Hilary Duff (album)

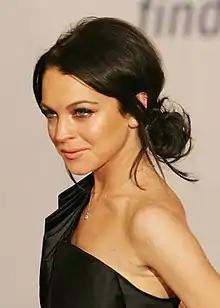
Various publications speculated that Lindsay Lohan was the subject of the song "Haters".

Duff herself co-wrote three tracks on the album: "Mr. James Dean", "Haters" and "Rock This World", the first two of which, along with "The Last Song", Haylie co-wrote. Hilary said she refrained from co-writing the entire album because "I don't know if I'm secure enough with myself to do that." She characterised "Haters" as "tongue-in-cheek" and said people would know what it is about when they heard it, and it attracted substantial publicity when rumors circulated that it was about actress Lindsay Lohan, with whom Duff was alleged to have been feuding. Duff denied that the rumors were true, saying she did not know Lohan and would not write a song about her. She said that at the time she wrote it she was feeling she had to openly discuss her personal life because "people make accusations and there are lies and rumors constantly ... people are so negative. They love to read what's coming out next on Page Six [of the "New York Post"] and I just felt like it was appropriate." She said she felt "normal girls" could relate to the song because of the "petty stuff" that occurs in schools.